California State University, San Marcos

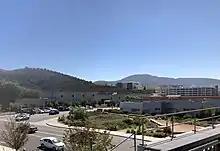
A view of the campus from the Sprinter station. To the right is Parking Structure I.

In 1989, Governor George Deukmejian signed Senate Bill 365 (also sponsored by Craven) into law, officially creating Cal State San Marcos. Bill W. Stacy was named the university's first president in June 1989, and over the next year recruited the first 12 members of the faculty. These dozen "founding faculty" played an important role in the university's early years and are today honored at Founders Plaza on the CSUSM campus. Stacy and the faculty were given $3.9 million to begin the university.